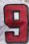
Number: 9